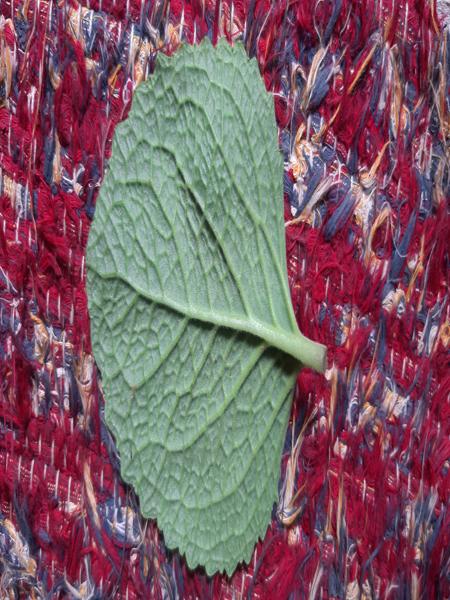
Plant: Doddpathre